Qixin Road station

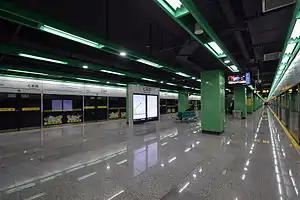
Station platform

Qixin Road is a station on the Shanghai Metro, which services Line 12 and opened on December 19, 2015. It is the western terminus of Line 12.